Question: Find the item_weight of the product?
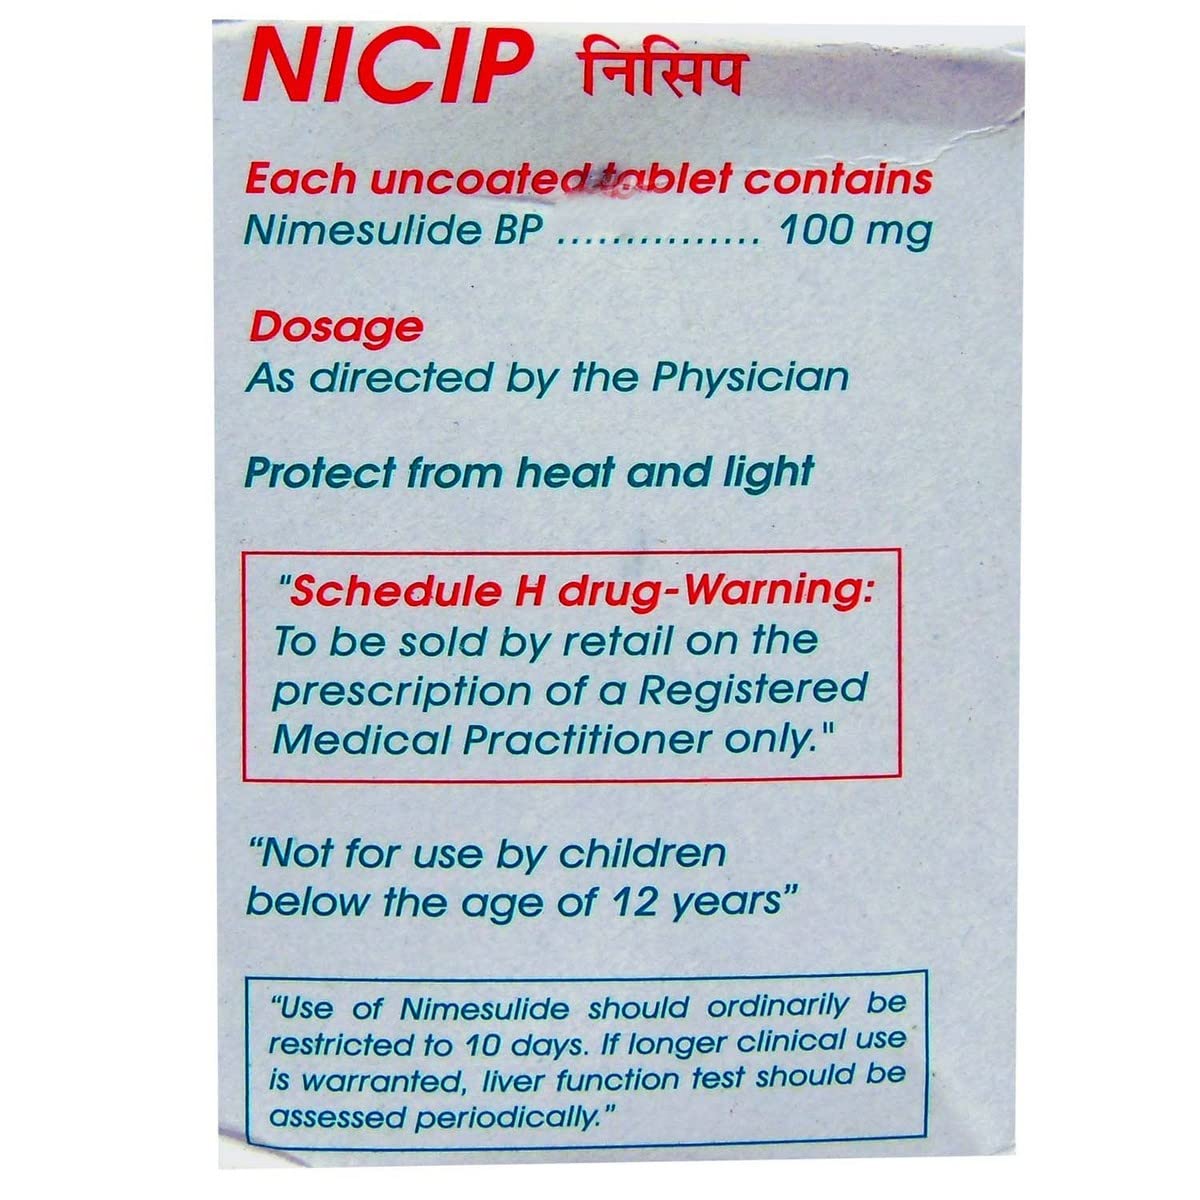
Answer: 100 milligram